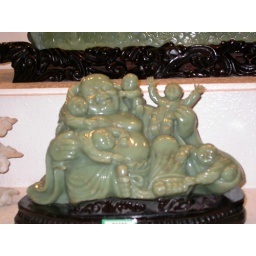
guangzhou jade in white swan